Yvonne Wisse

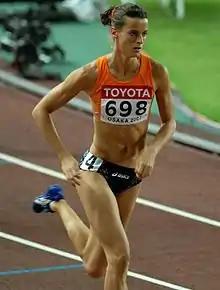
Wisse at the 2007 World Championships in Osaka

Yvonne van Langen-Wisse (born 6 June 1982 in Vlissingen) is a Dutch heptathlete, who has won thirteen national titles in six different events, including a silver medal at the 2003 European U23 Championships.